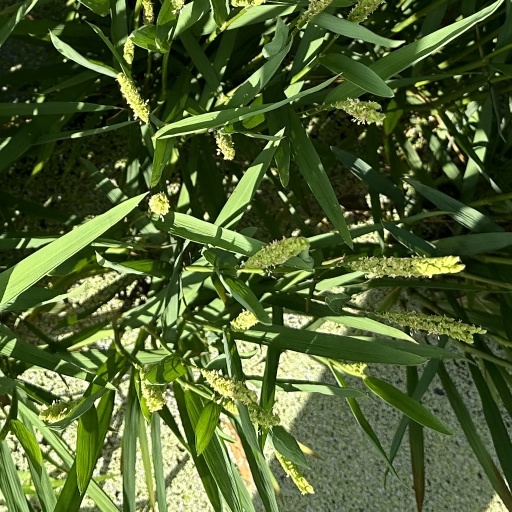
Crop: rice